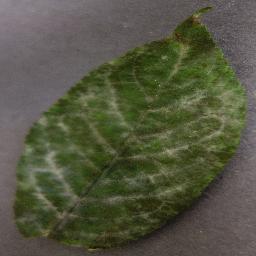
Label: Cherry___Powdery_mildew